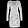
Label: Dress